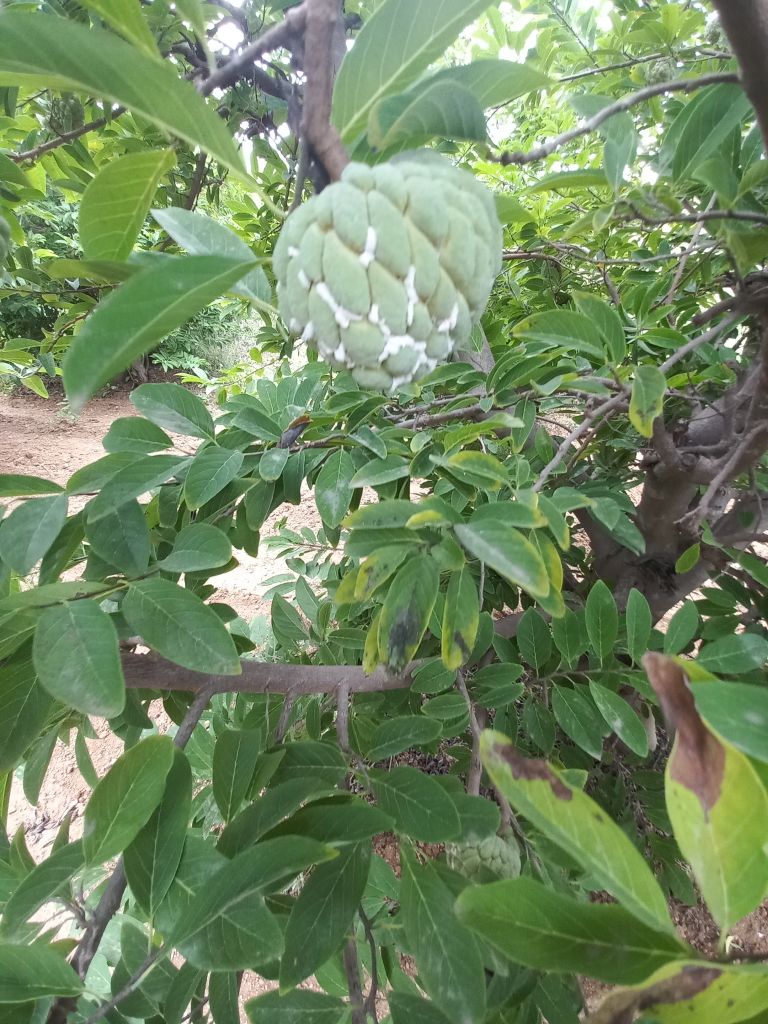
Disease label: Mealy Bug